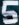
Number: 5